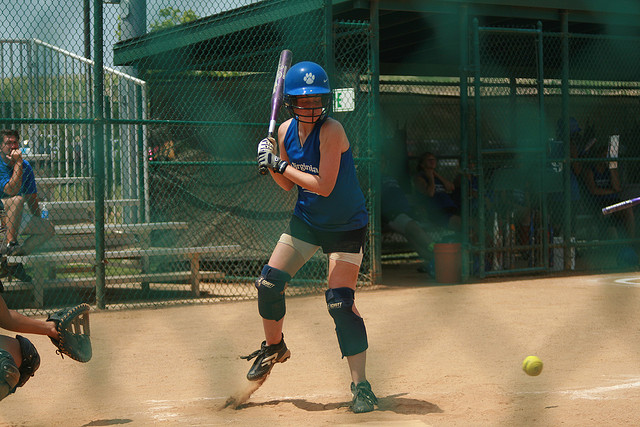
một người phụ nữ đang chuẩn bị đánh quả bóng chày